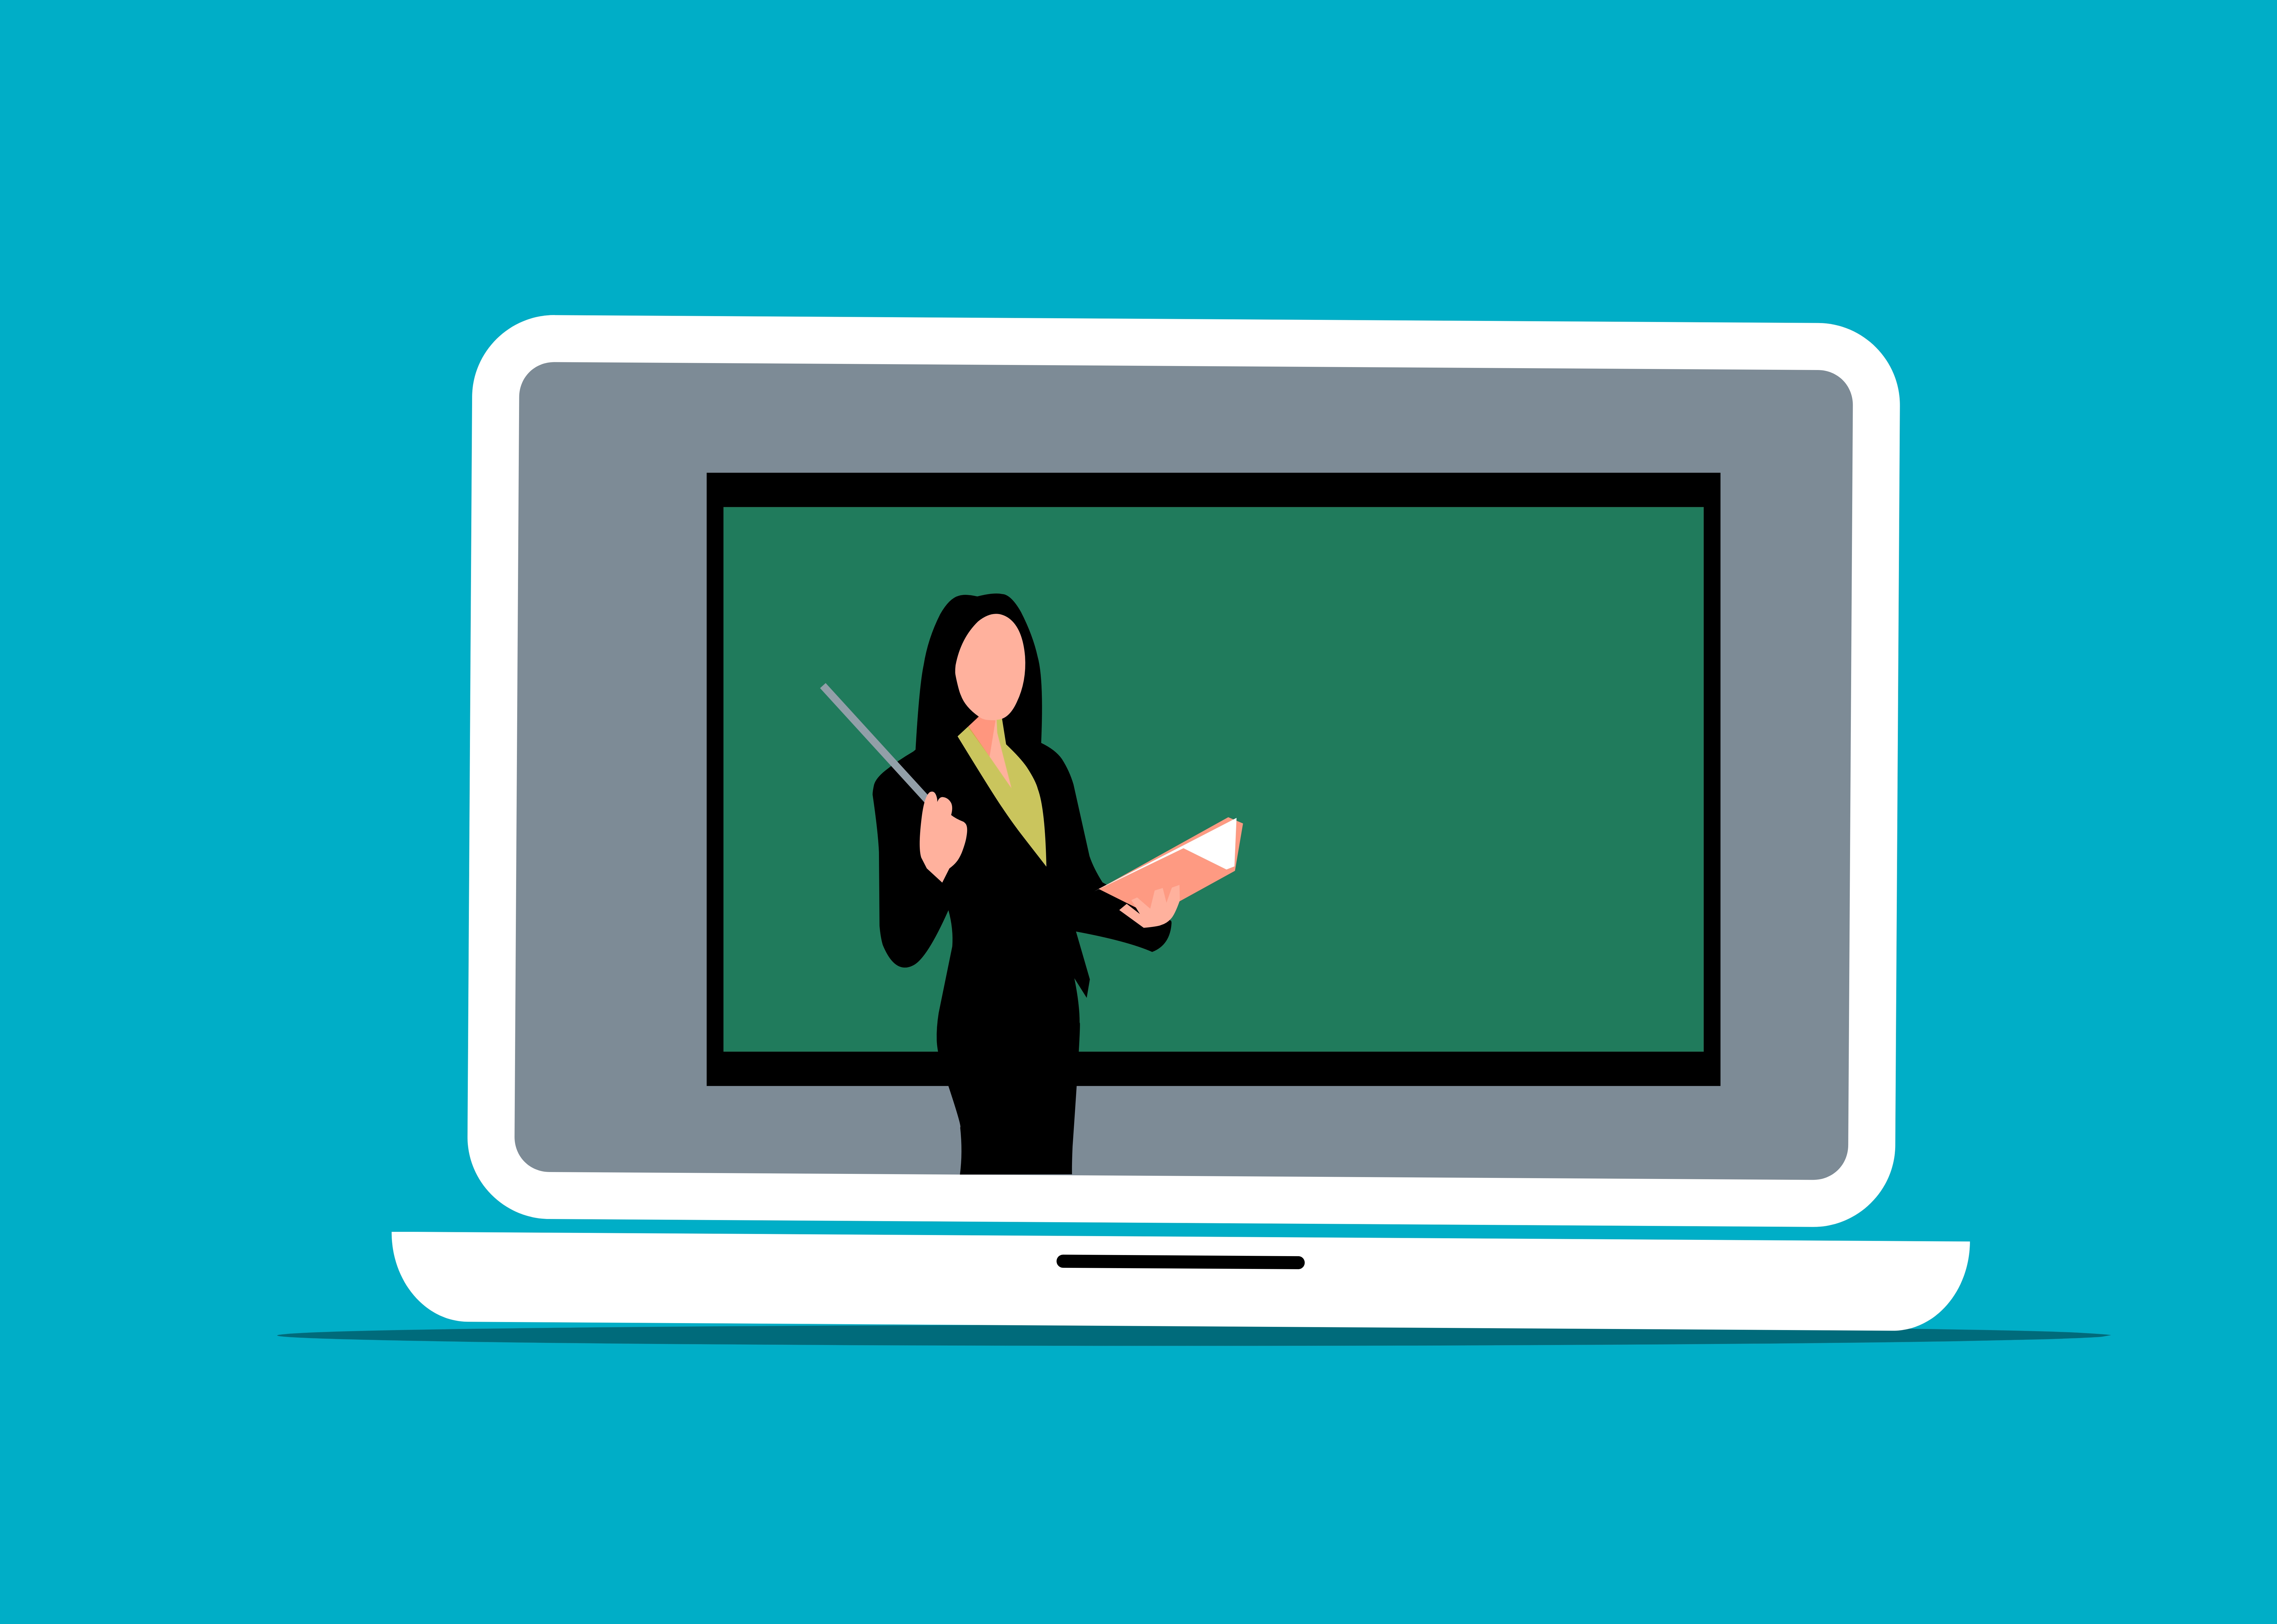
virtual, learning, classroom, webinar, education, online, lesson, distant, teacher, digital, remote, teaching, technology, knowledge, course, university, college, video, laptop, training, cartoon, school, internet, studying, book, rectangle, gesture, output device, table, font, parallel, electronic device, gadget, display device, musical instrument, multimedia, balance, brand, graphics, logo, elbow, illustration, room, media, recreation